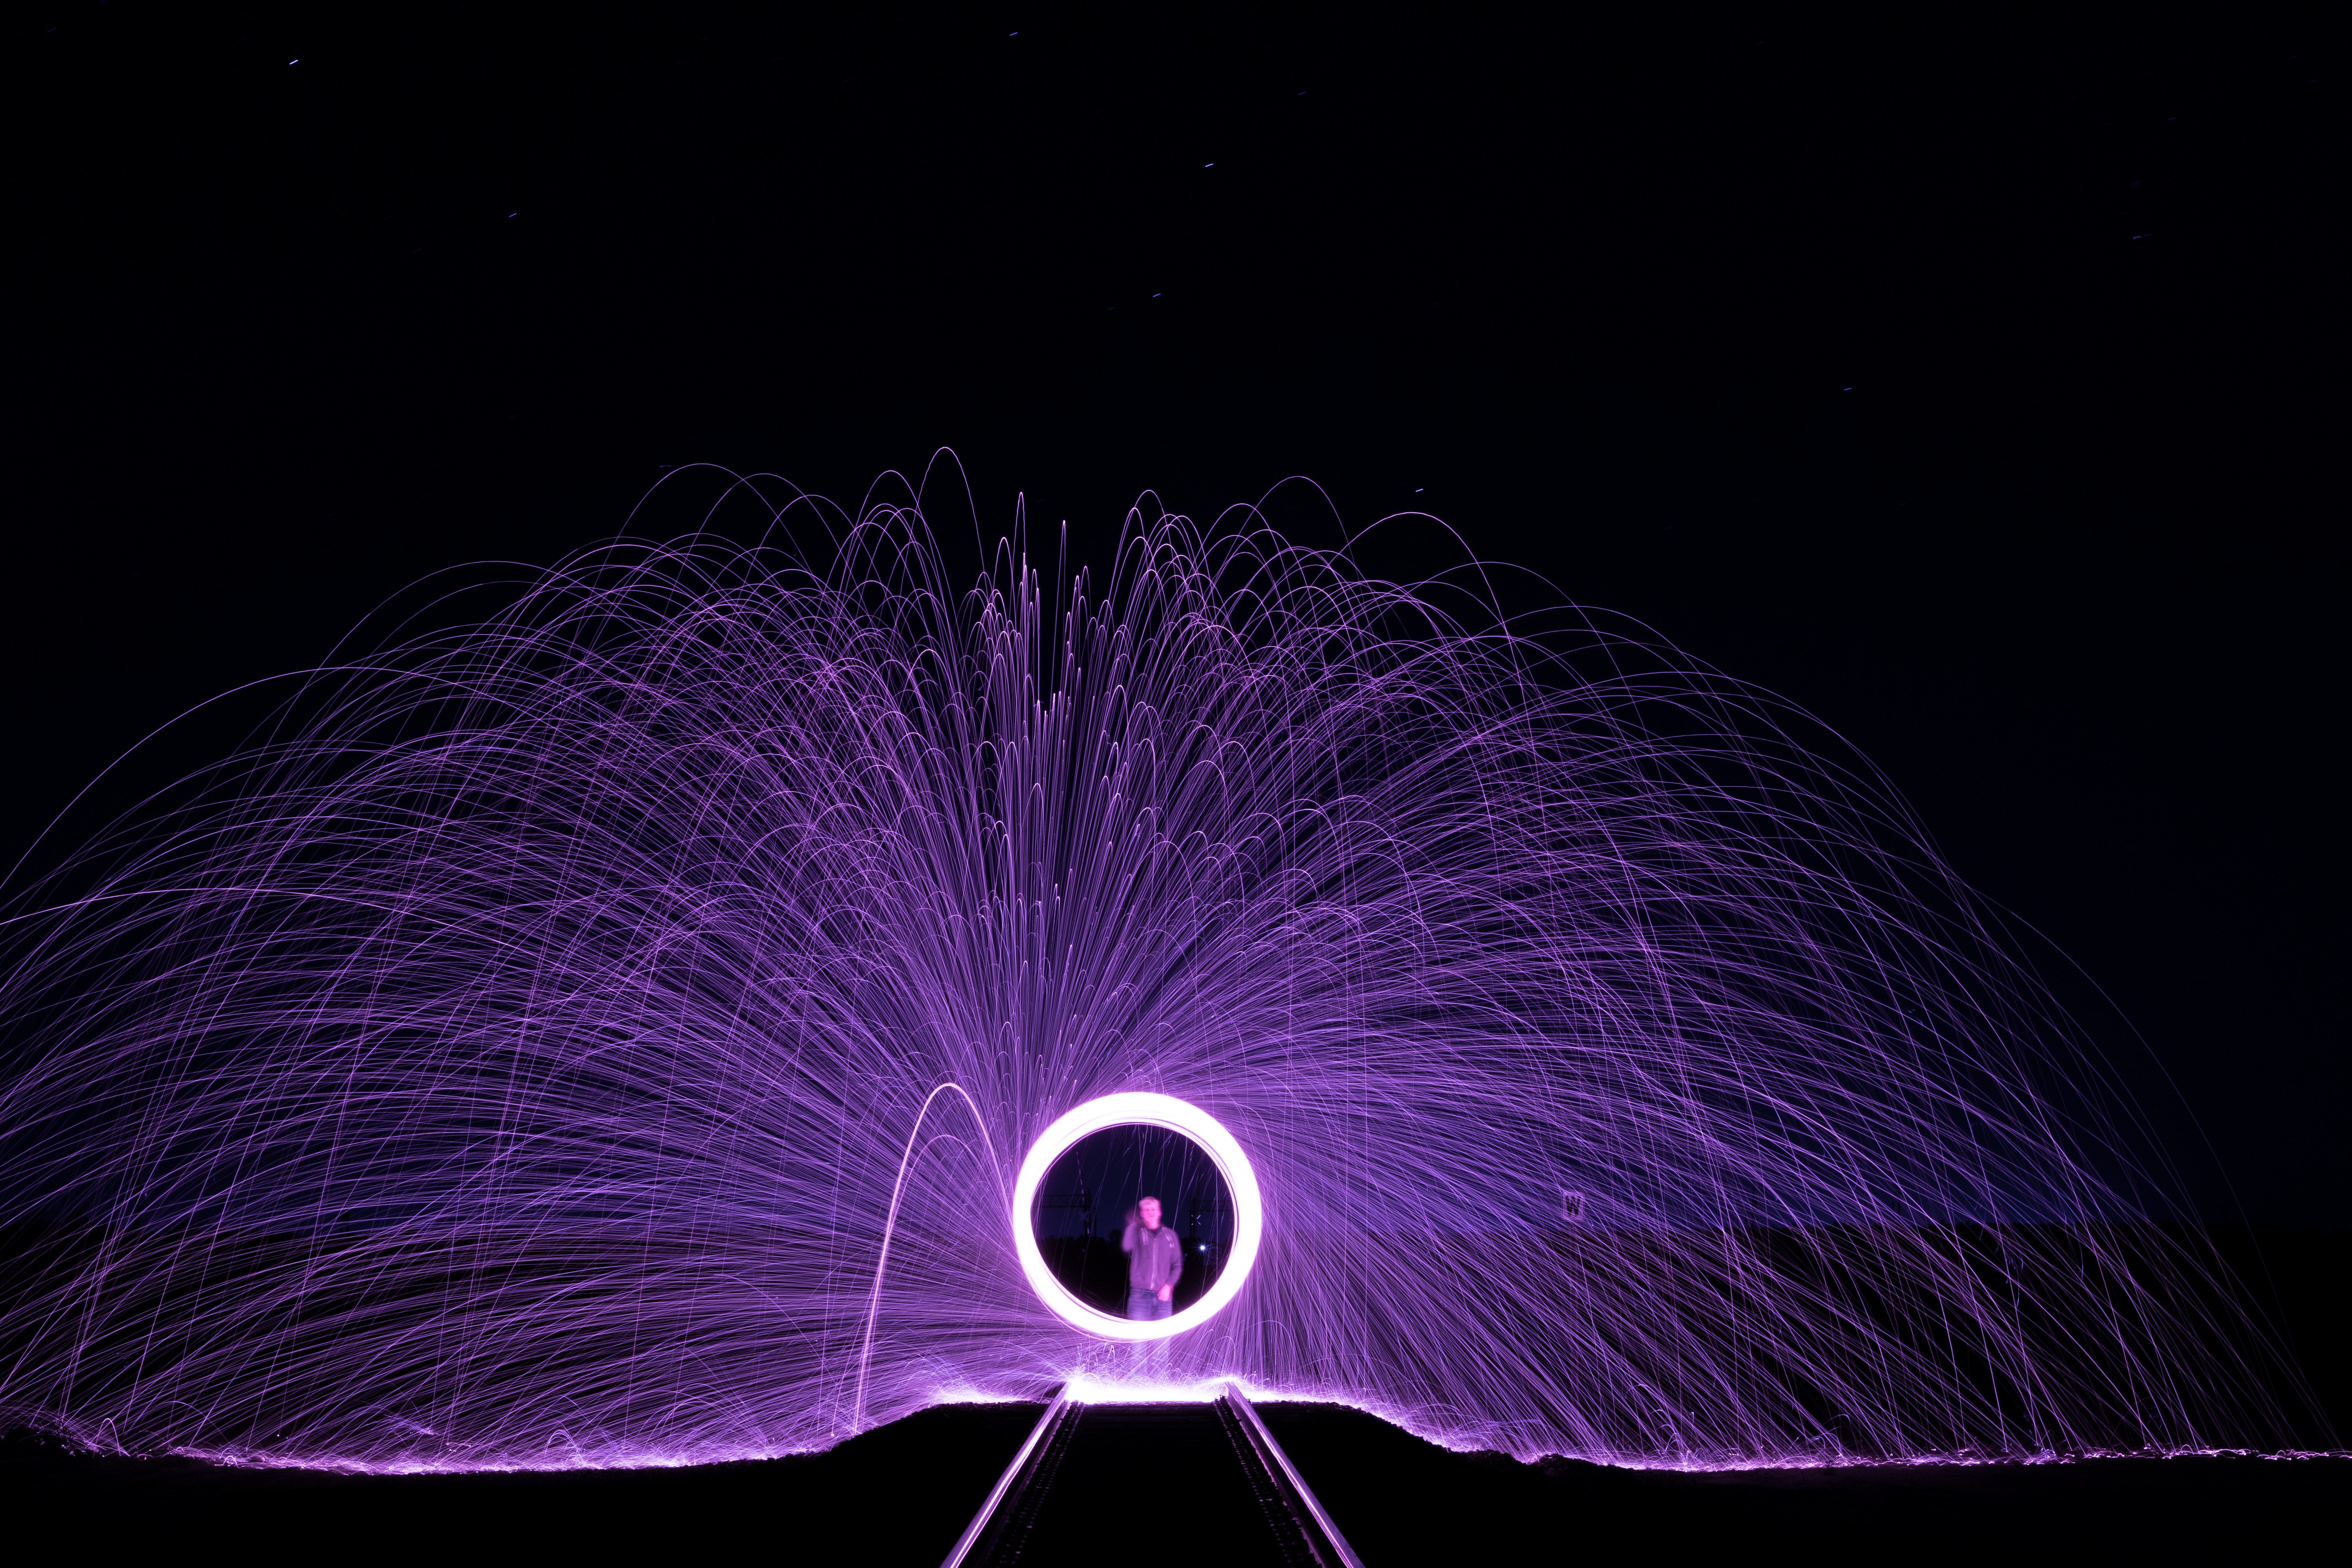
man, light, sky, night, photography, purple, train track, darkness, feather, long exposure, circle, cool image, violet, cool photo, special effects, computer wallpaper